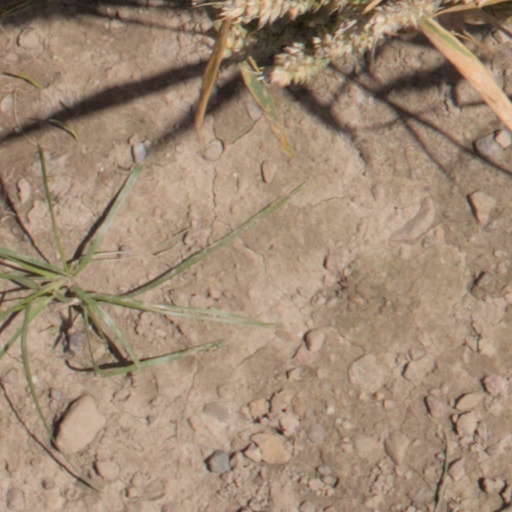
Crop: wheat